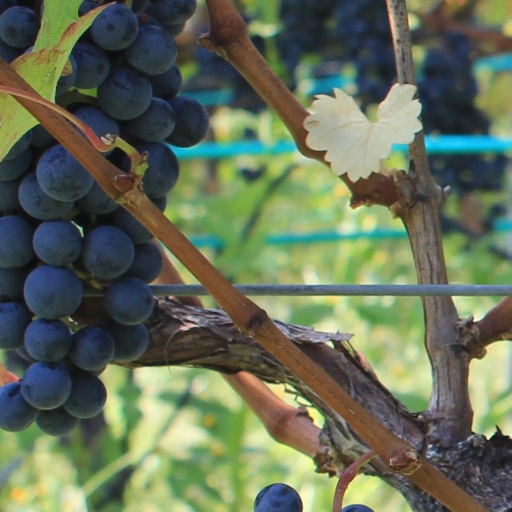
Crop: grape